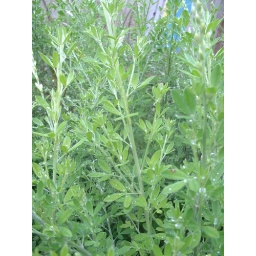
Another picture of the Sweet Broom bush in my backyard. It's just starting to put out yellow flower buds.